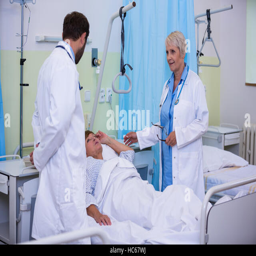
doctors talking to a senior patient